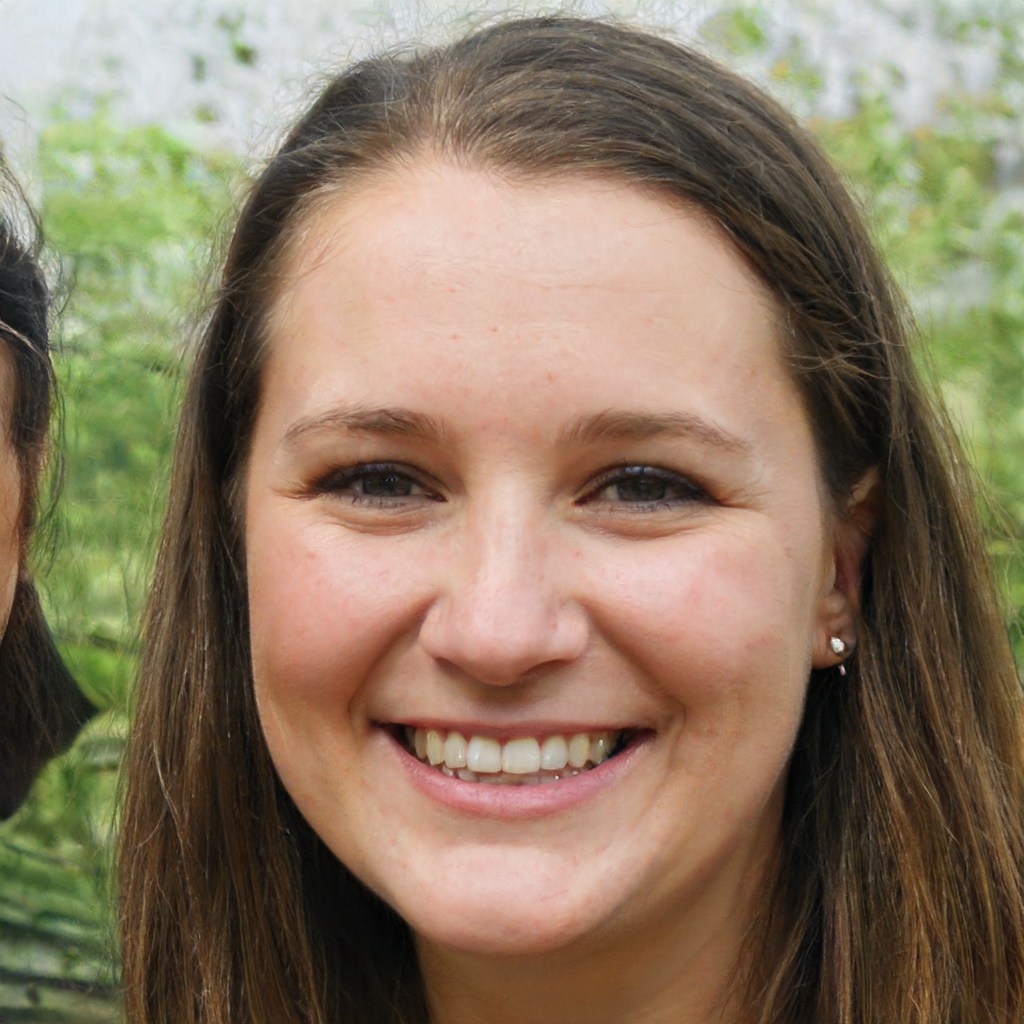
Label: No Watermark